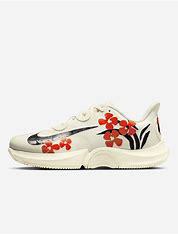
Brand: Nike
Model: Court Air Zoom GP Turbo